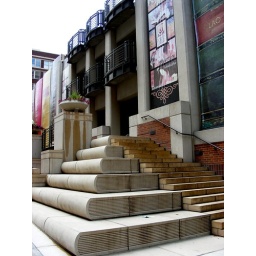
Note the Book theme in the stairs and the standing books that cover the walls of the garage.